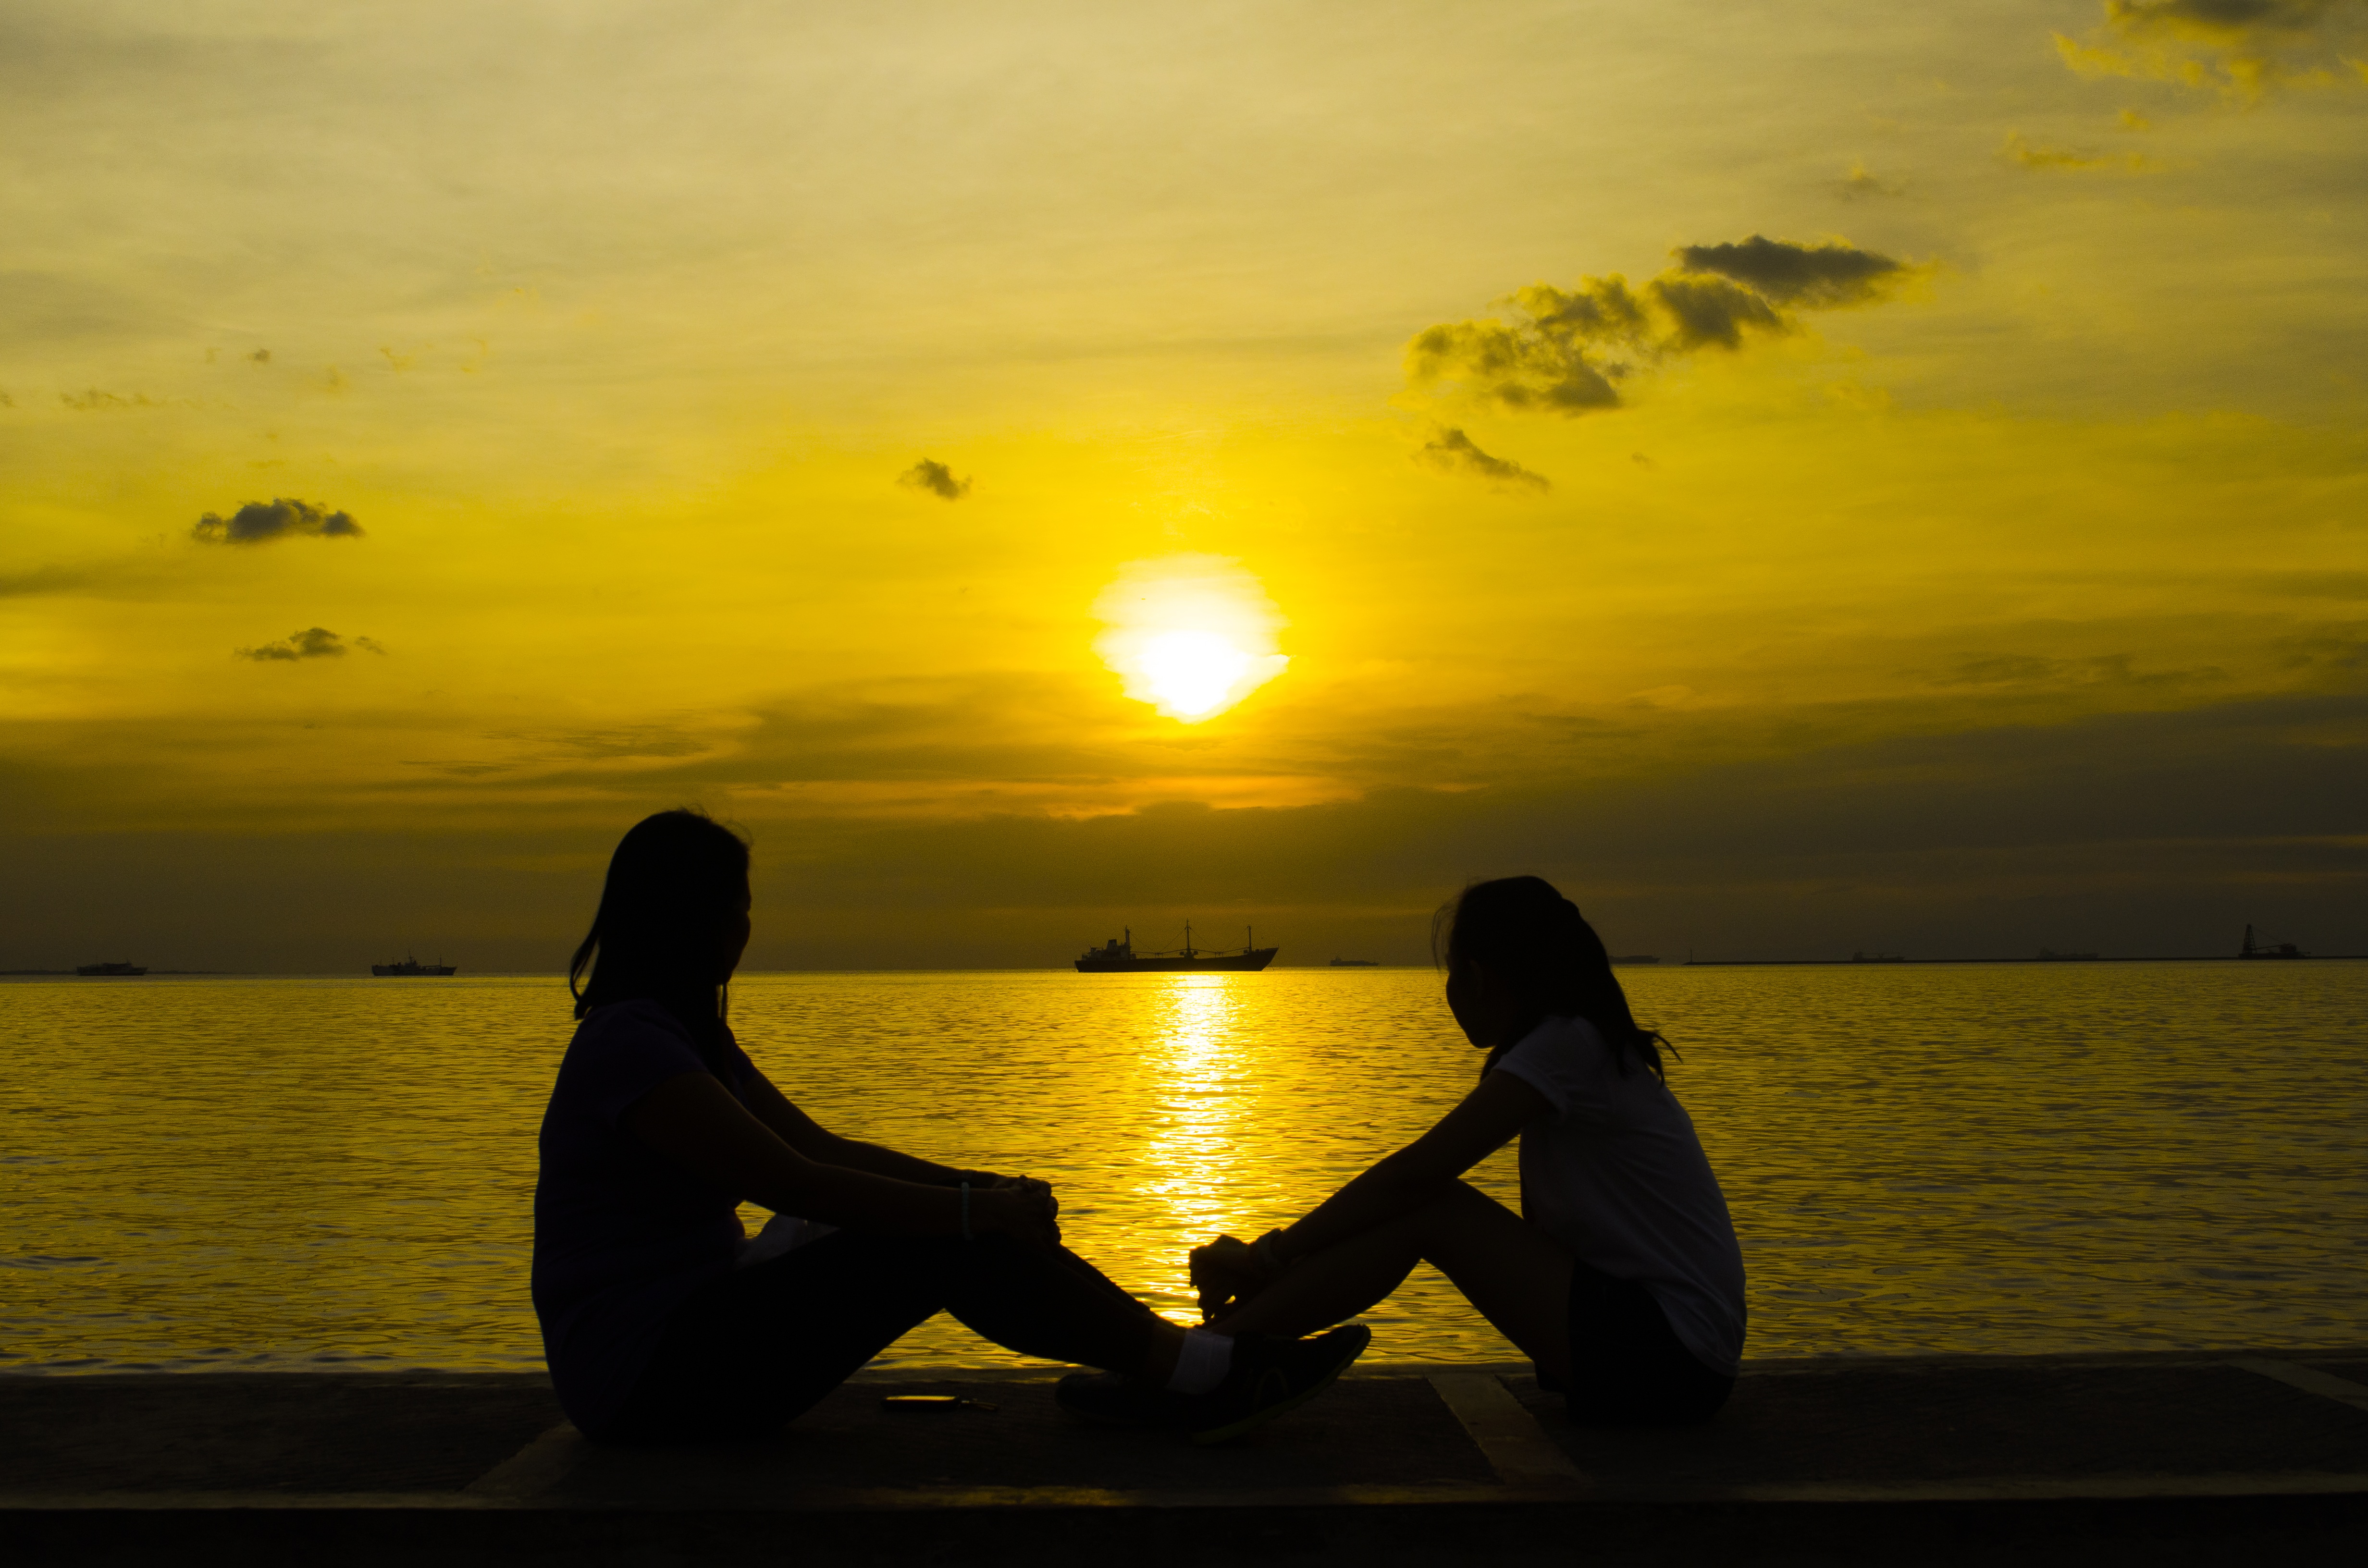
beach, landscape, sea, water, nature, ocean, horizon, silhouette, sky, sun, woman, sunrise, sunset, sunlight, morning, dusk, female, evening, reflection, yellow, children